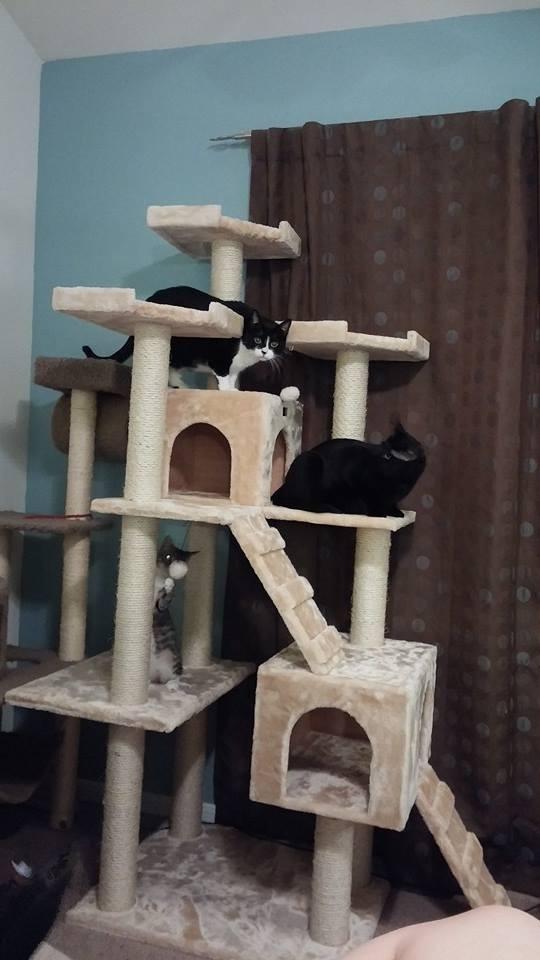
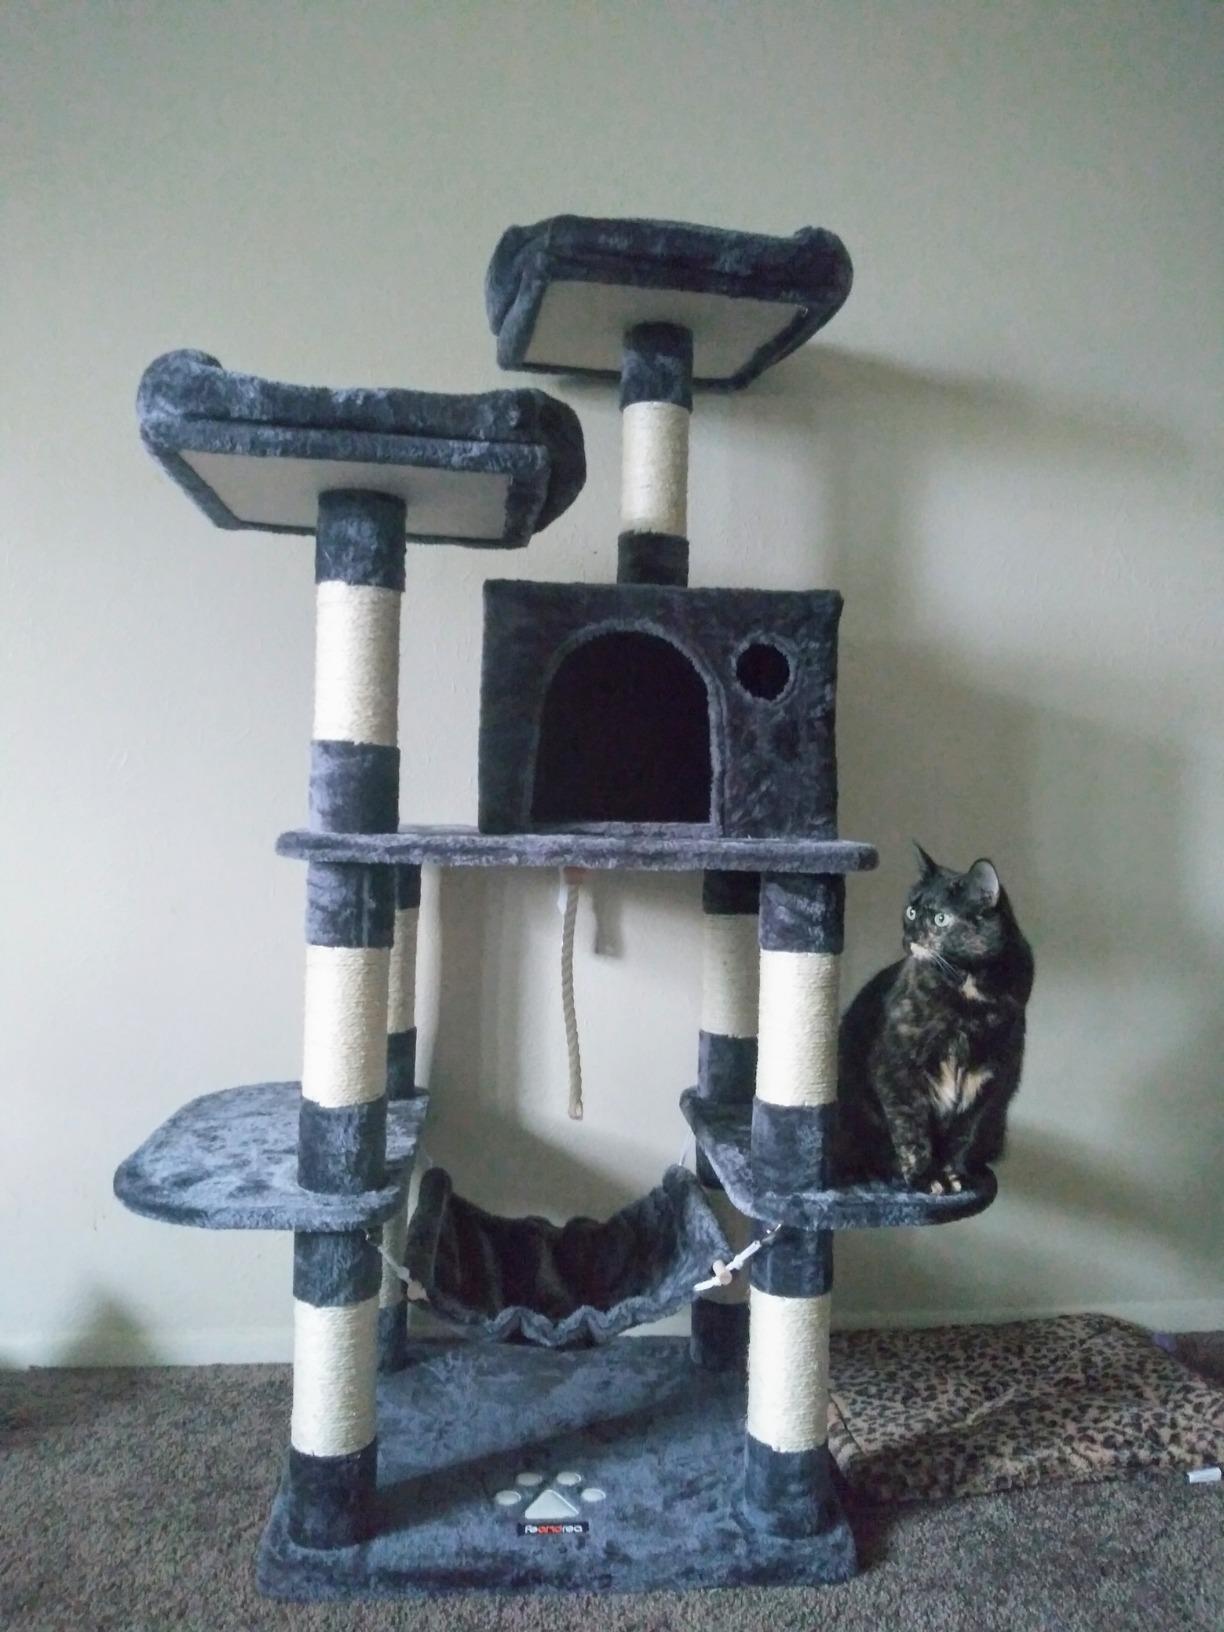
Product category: items_cat tree
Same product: no